Ameen Nayfeh

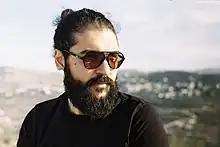

Ameen Nayfeh (born 1988) is a Palestinian film director and writer. He is best known for his work on the feature film "200 Meters" and short film "The Crossing".